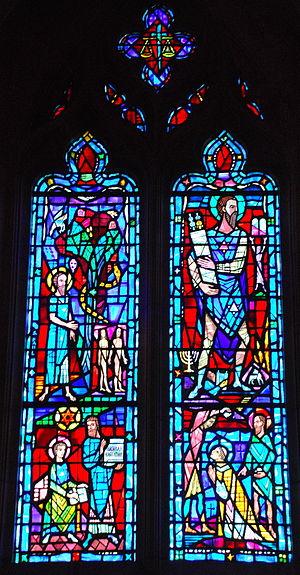
Charles Warren est un avocat et professeur de droit américain.